National Museum of Indonesia

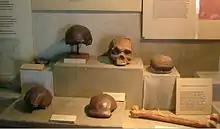
The skull of Java Man ("Homo erectus")

The collection of ceramics ranges from prehistoric Buni culture, Majapahit terracota, to the ceramics of China, Japan, Vietnam, Thailand, and Myanmar. Majapahit terracota water vessels, statues, roof tiles to piggy bank are on display. The museum houses a large and complete collection of ancient Chinese ceramics. It has one of the best and the most complete collections of Chinese ceramics discovered outside China, which date from the Han, Tang, Sung, Yuan, Ming, and Qing dynasties.